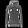
Label: Pullover